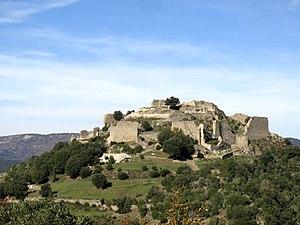
Les prairies forment l'espace occupé par le castrum.